Into the River

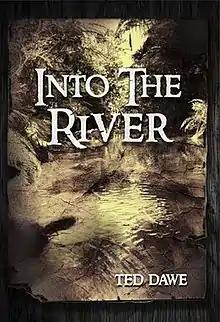

Into the River is a novel by Ted Dawe, featuring a coming-of-age story set in New Zealand, and intended for a young adult audience. It was awarded the Margaret Mahy Book of the Year prize and also won the top prize in the Young Adult Fiction category at the 2013 New Zealand Post Children's Book Awards. It was briefly banned from sale and supply in New Zealand.